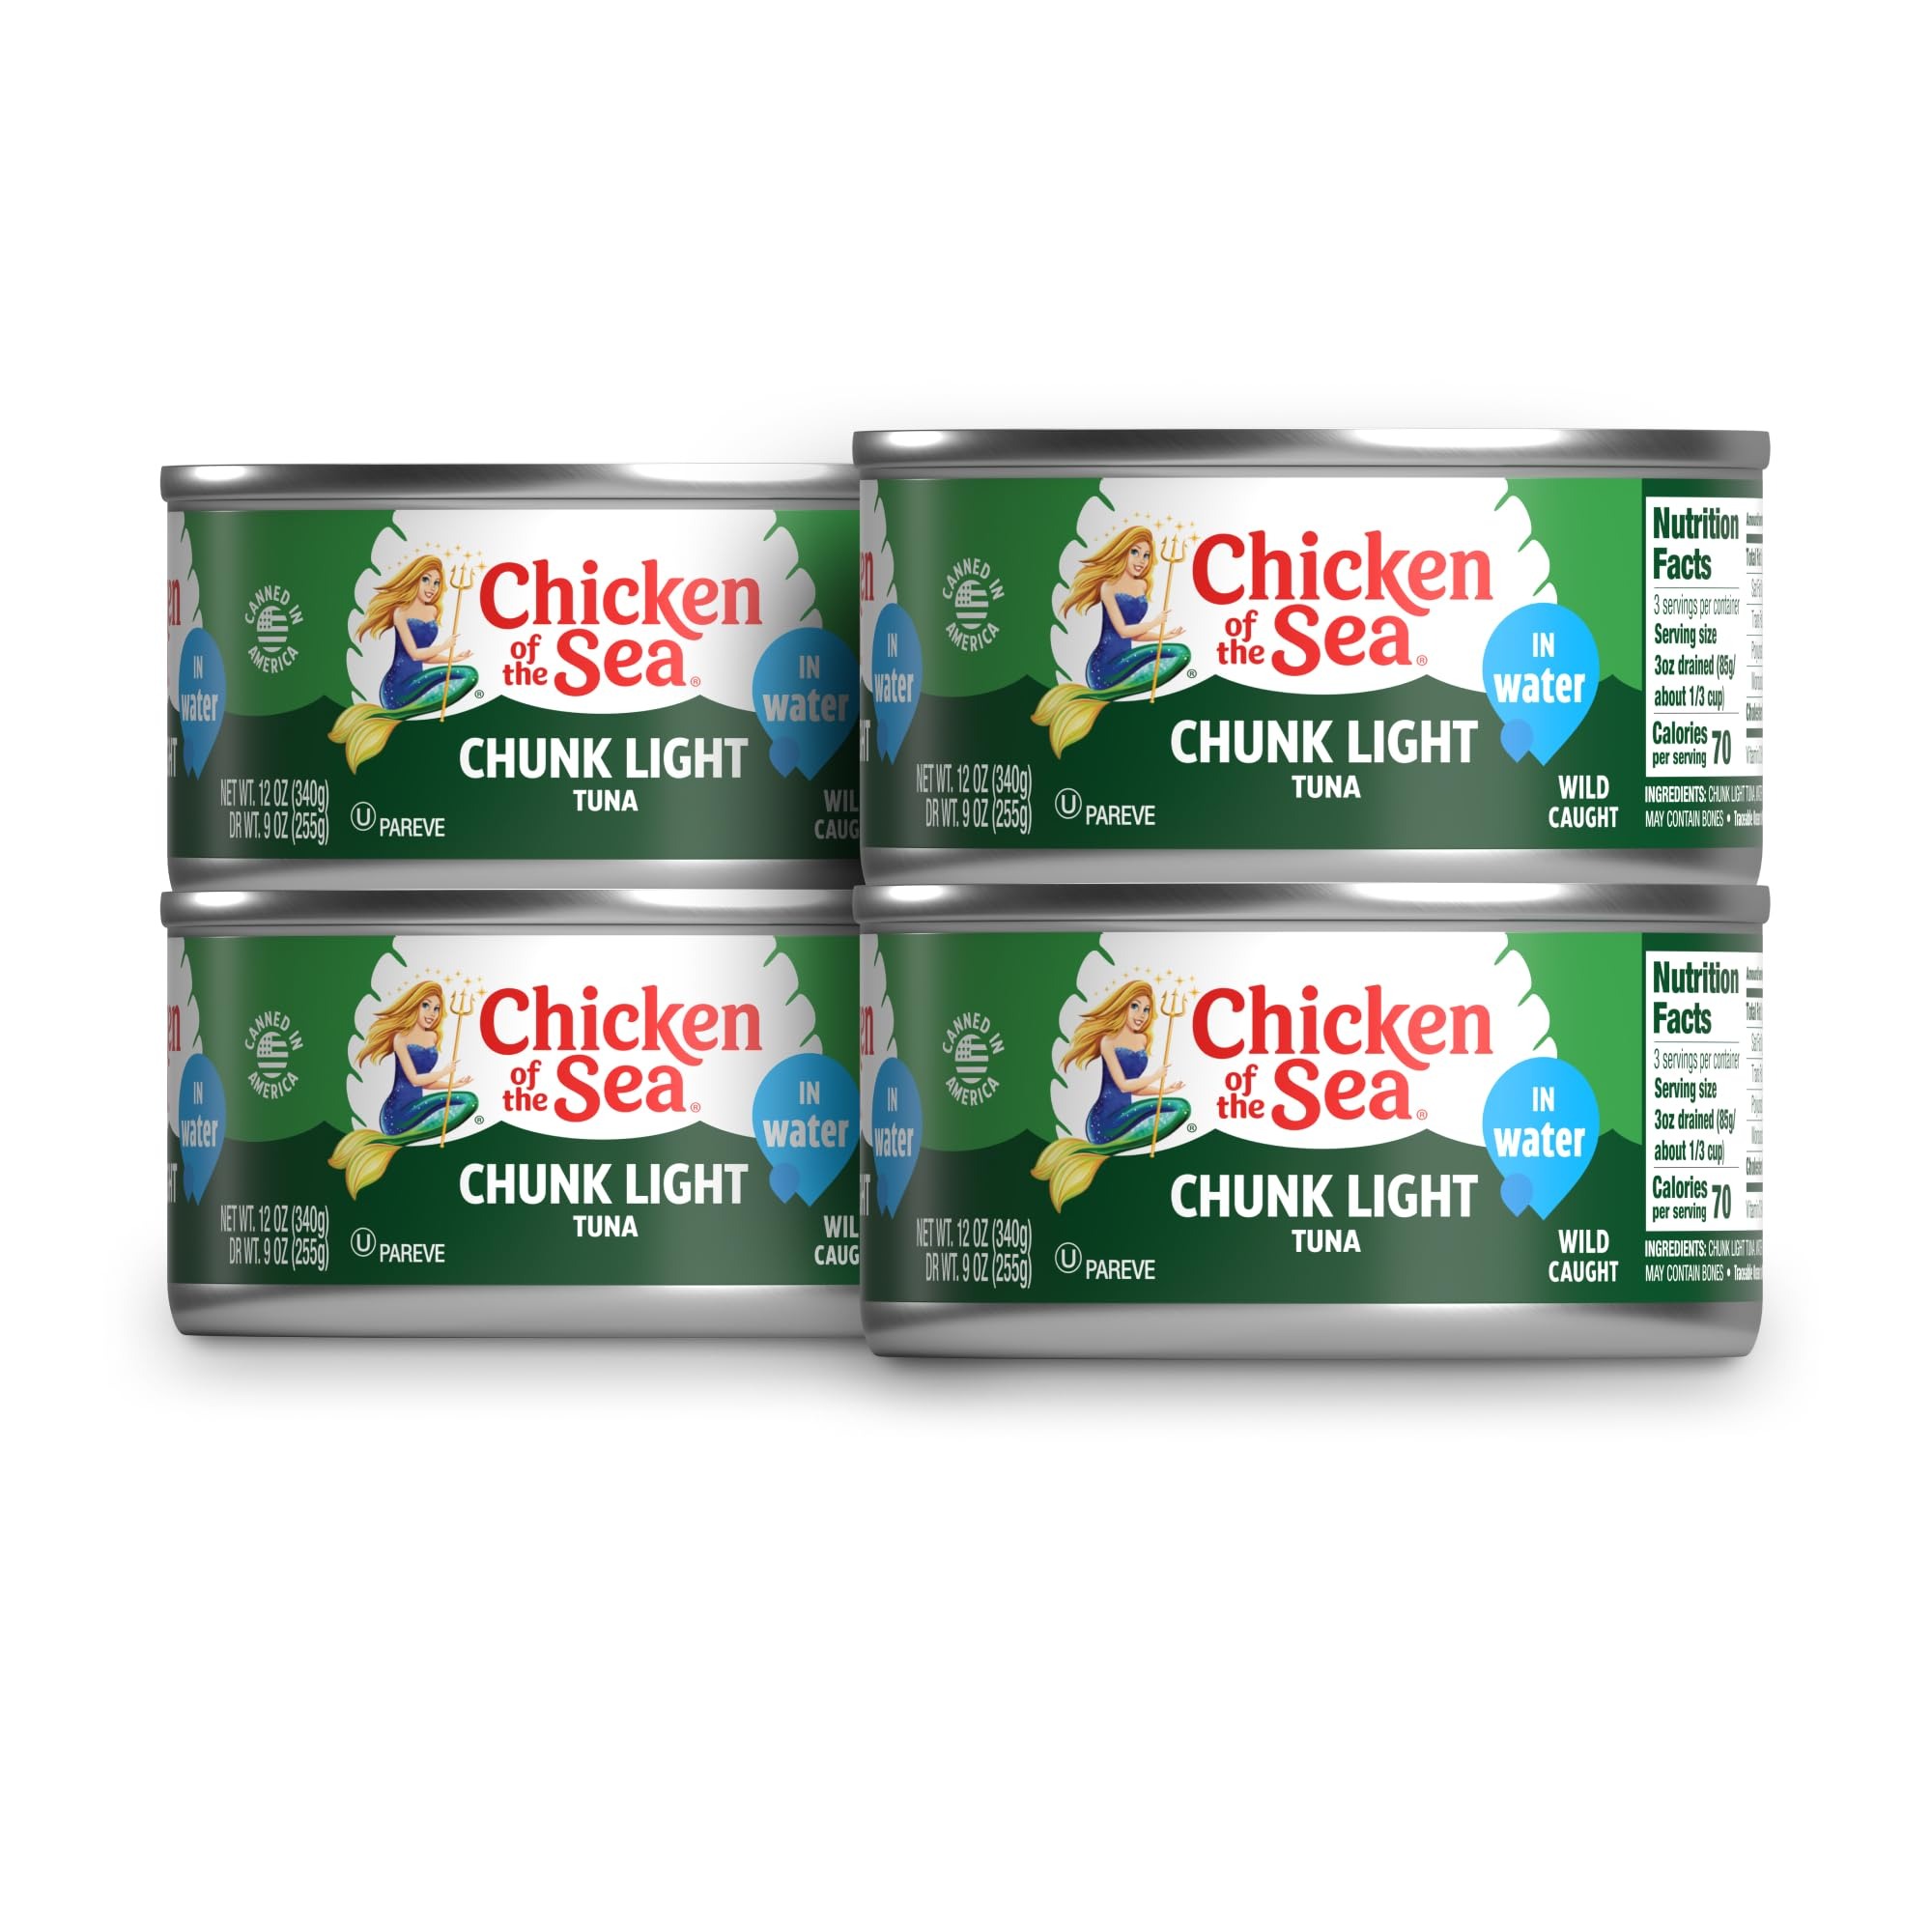
Item Name: Chicken of the Sea Chunk Light Tuna in Water, Wild Caught Tuna, 12 oz. Can (Pack of 4)
Bullet Point 1: Chicken of the sea's light meat tuna consists of prime skipjack and yellowfin tuna with a mild flavor
Bullet Point 2: Chicken of the Sea is now proud to offer MSC certified products. It’s the next step in our deep commitment to ocean sustainability.
Bullet Point 3: High in protein and rich in omega-3 fatty acids, salmon delivers the nutrients to help protect joints, improve vision health, and even benefit sleep.
Bullet Point 4: Contains 12 Ounce (Pack of 4) of Chicken of the Sea Chunk Light Tuna in Spring Water
Bullet Point 5: Fast, easy, convenient, healthy meal for anytime and on the go. Excellent source of protein at a great price.
Bullet Point 6: Country string: United States
Value: 48.0
Unit: Ounce

Price: 2.36